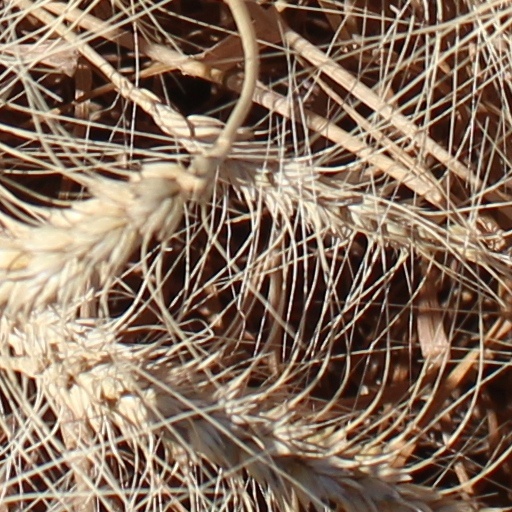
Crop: wheat